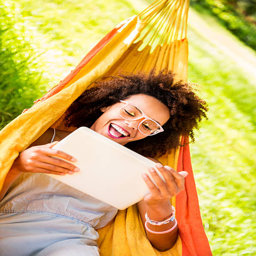
laughing young woman in a hammock looking at digital tablet